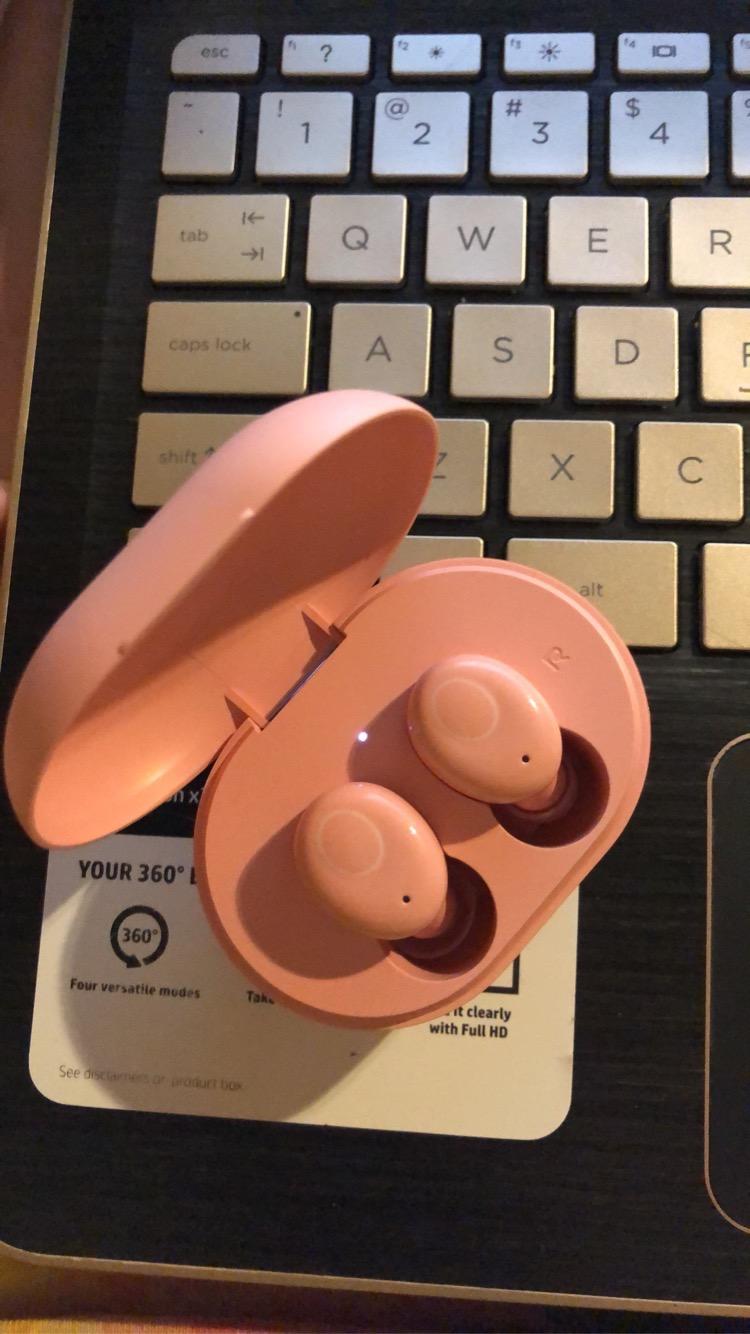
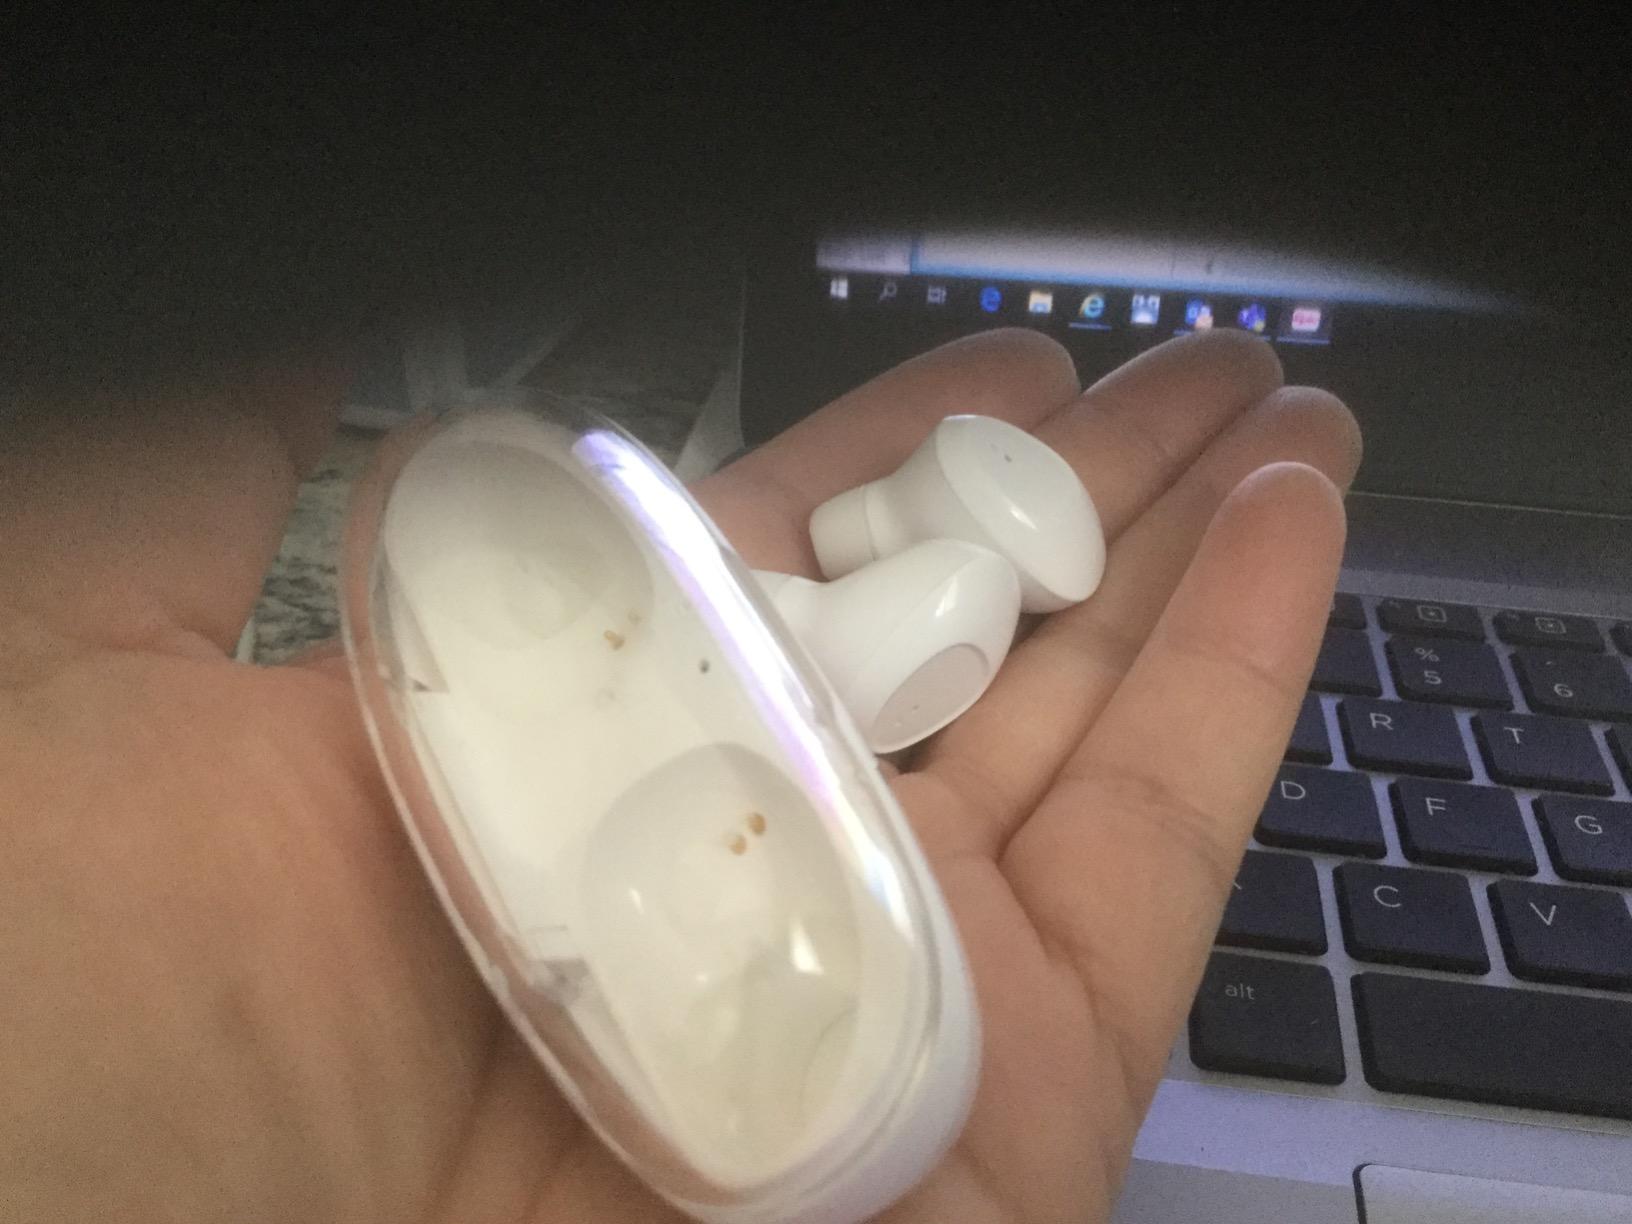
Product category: earbuds
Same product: no